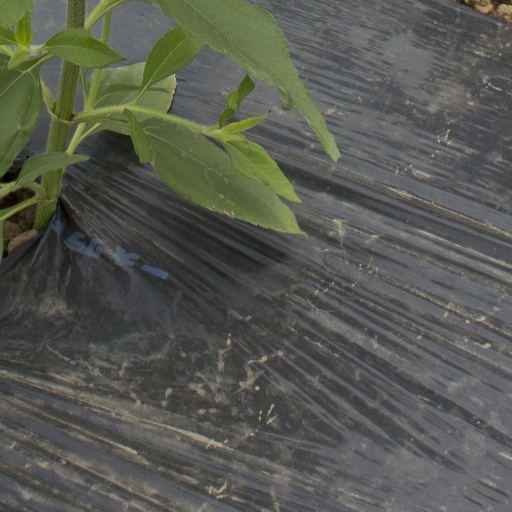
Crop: Jerusalem artichoke